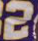
Number: 2